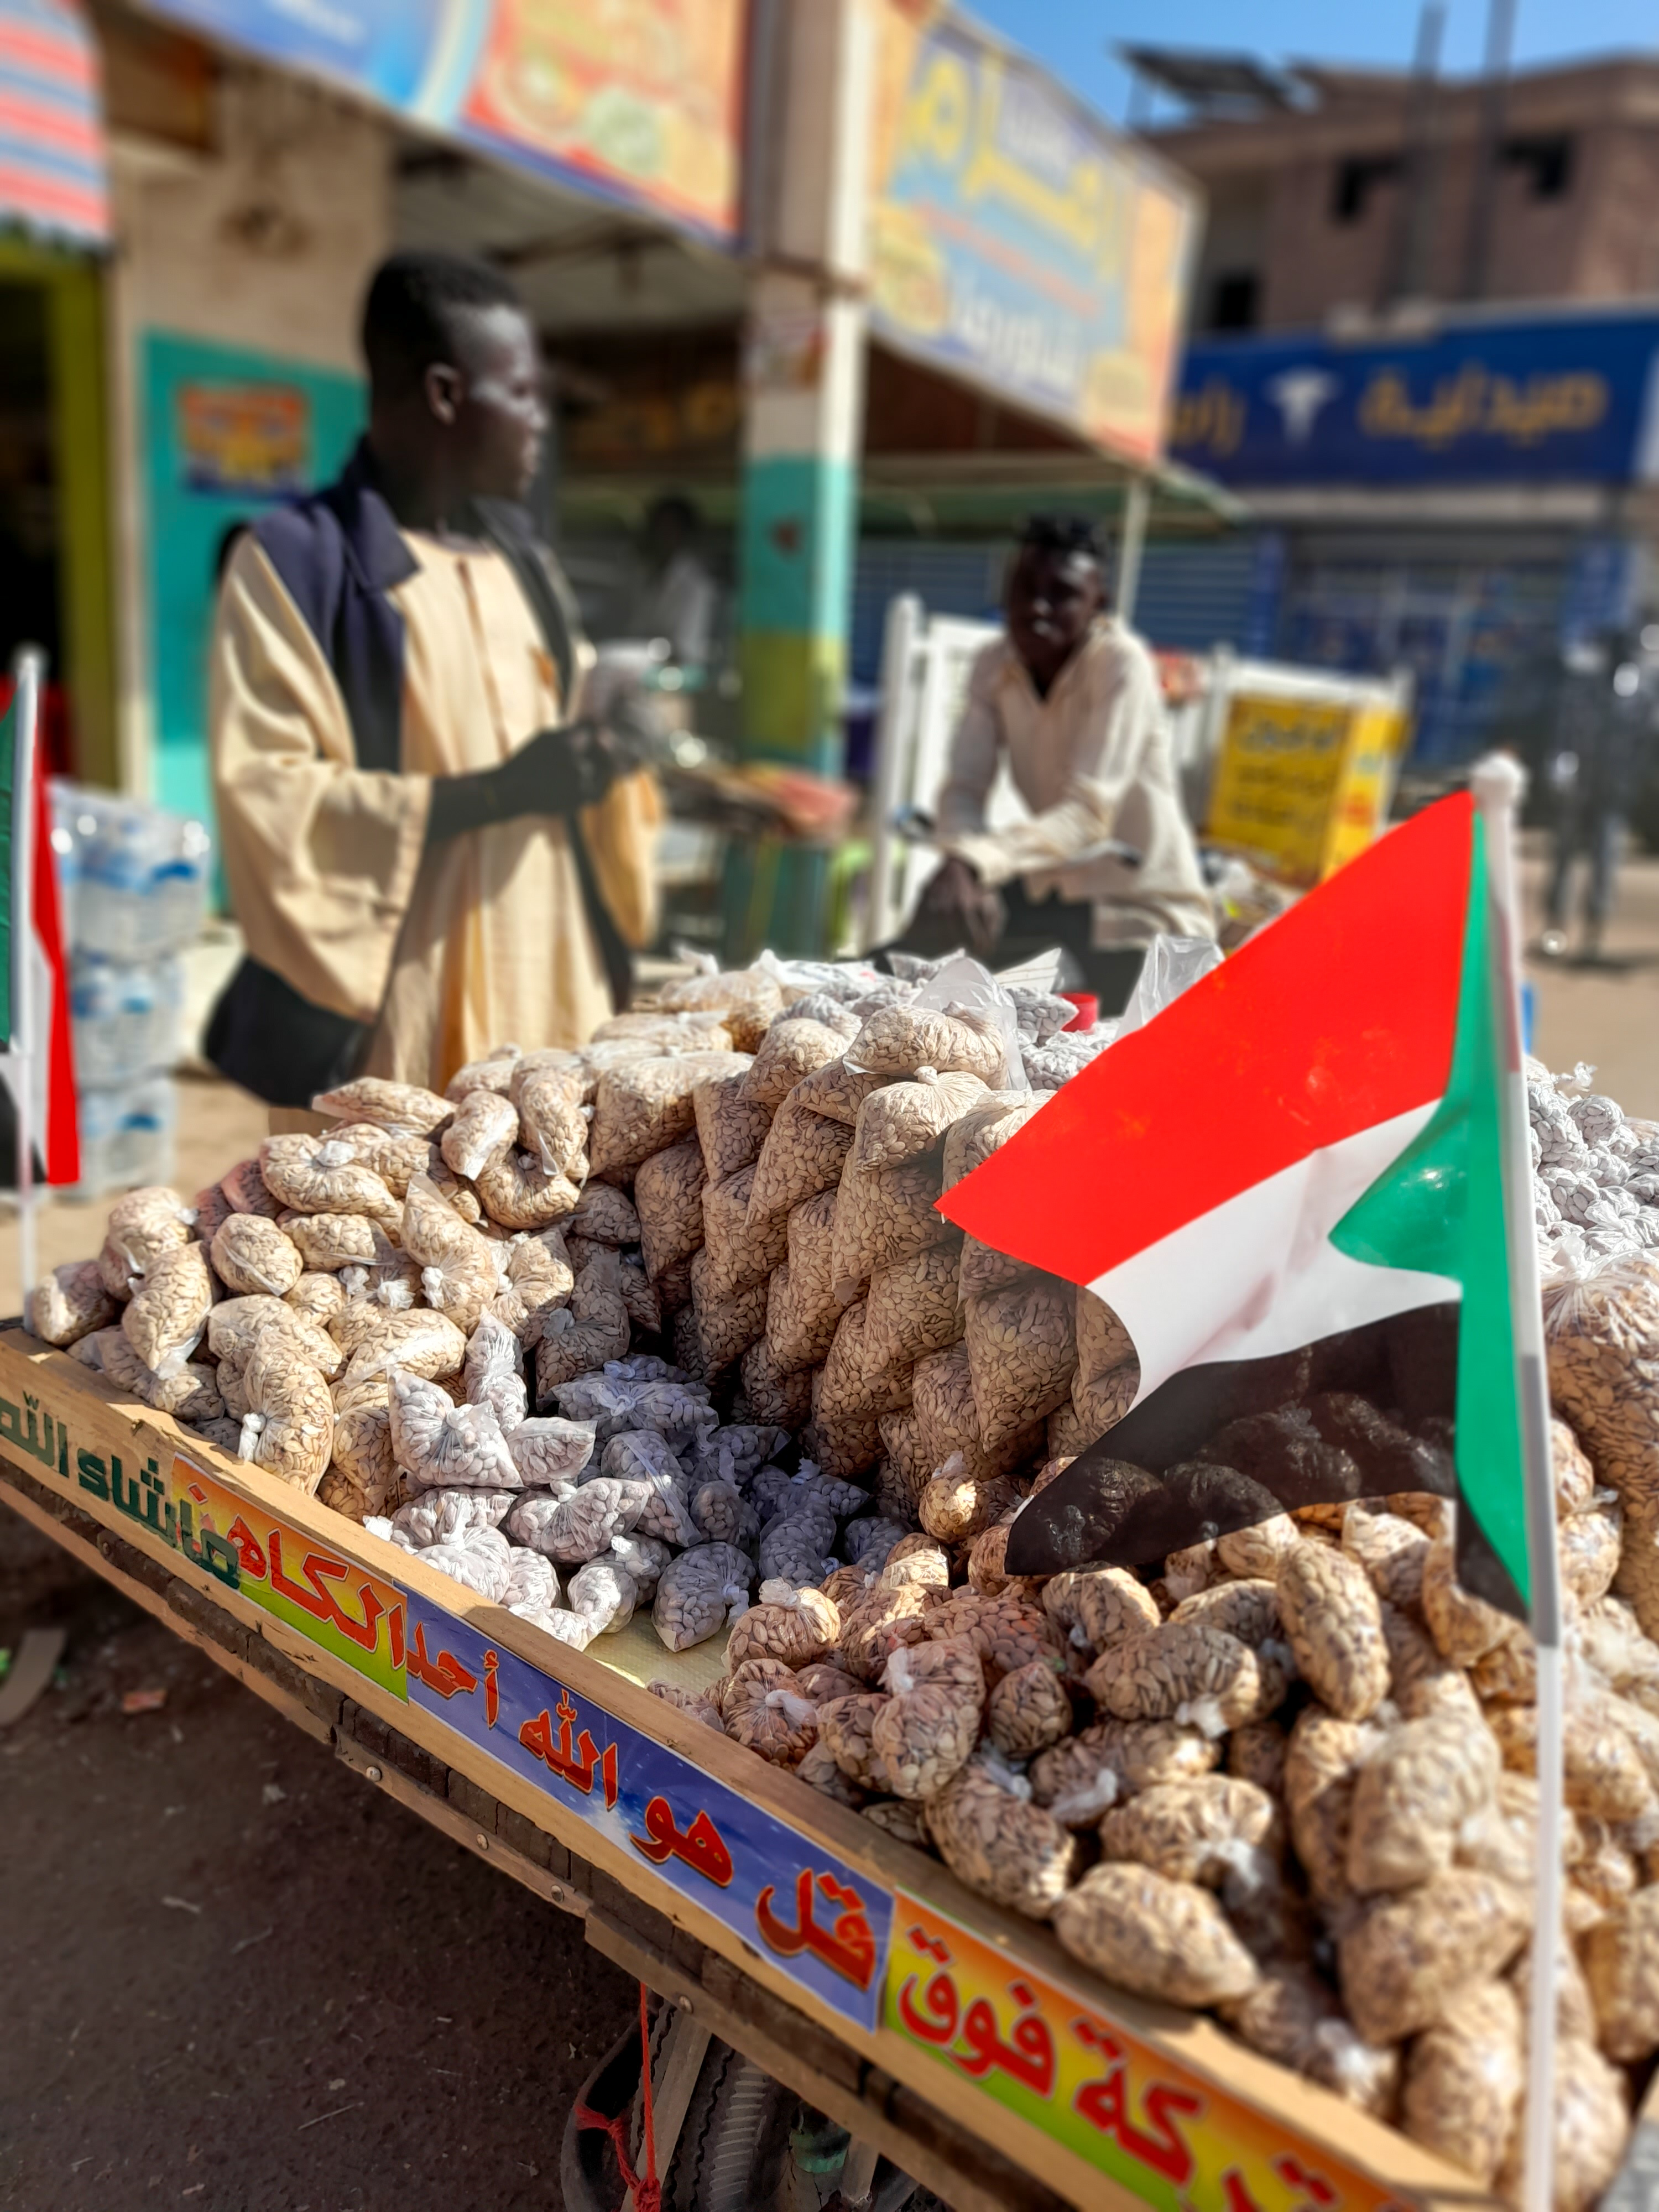
الوصف بالفصحى: بائع متجول يجر هذه العربة المسماة ب " الدرداقة" يبيع اشياء محبب لدى المارة و مرتادي الاسواق من تسالي, فول سوداني, ترمس, حلوى السمسمية و غيرها التى تعد من الوجبات الخفيفة رخيصة الثمن التى يحبها الجميع
التصنيف: Uncategorized